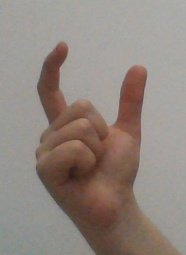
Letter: nun